Antjie Krog

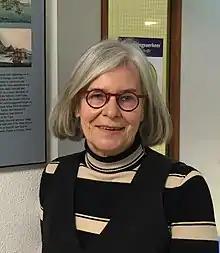
Krog in 2021

Krog was born in 1952 into an Afrikaner family of writers, and was the daughter of Afrikaans writer Dot Serfontein. She grew up on a farm in Kroonstad, Orange Free State.